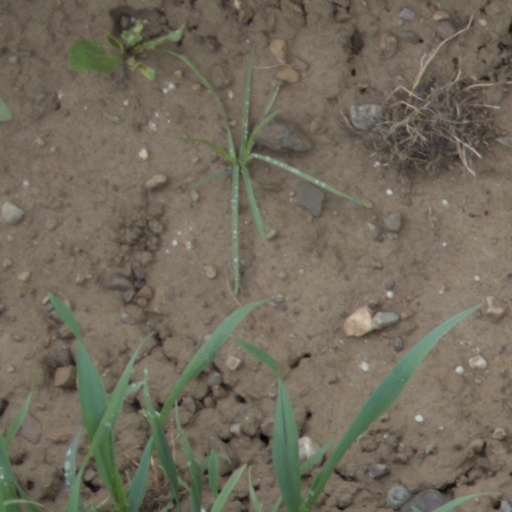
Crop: wheat